Tobias Feilner

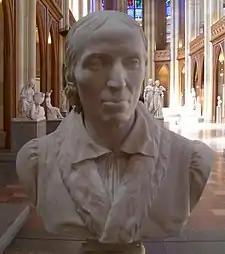
Tobias Feilner, bust by Ludwig Wilhelm Wichmann (1840)

Tobias Christoph Feilner (19 May 1773, Weiden in der Oberpfalz - 7 April 1839, Berlin) was a German master potter. He also manufactured bricks, terracotta, molded stones and masonry heaters.